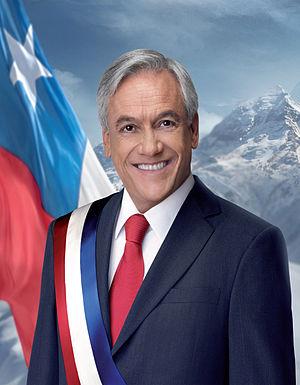
Le sommet du G7 2019 a lieu du 24 au 26 août 2019 à Biarritz, en France. Il réunit les participants permanents du sommet du G7 2018 : les États-Unis, le Royaume-Uni, le Canada, la France, l'Allemagne, l'Italie et le Japon. Le FMI, l'ONU et l'OCDE sont également représentés. Cette fois encore, la Russie n'est pas présente, en raison de son exclusion du G7 depuis la crise de Crimée de 2014. Cependant, selon un haut responsable de l'administration américaine, Donald Trump et Emmanuel Macron sont convenus qu'il fallait inviter la Russie au prochain sommet du G7, qui se tiendra en 2020, alors qu'un fonctionnaire français a souligné que Macron n'avait pas changé de position : la Russie ne pouvait réintégrer le G8 sans que la situation ne change en Ukraine.
Miguel Juan Sebastián Piñera Echenique, né le 1ᵉʳ décembre 1949 à Santiago, est un homme d'affaires et homme d'État chilien, président de la République de 2010 à 2014 et depuis 2018.
Le Chili est une république depuis son indépendance en 1810 et, depuis 1826, un président de la République est à la tête de l’État et du gouvernement. Le président de la République est élu au suffrage universel pour une durée de quatre ans, sans possibilité de réélection immédiate.